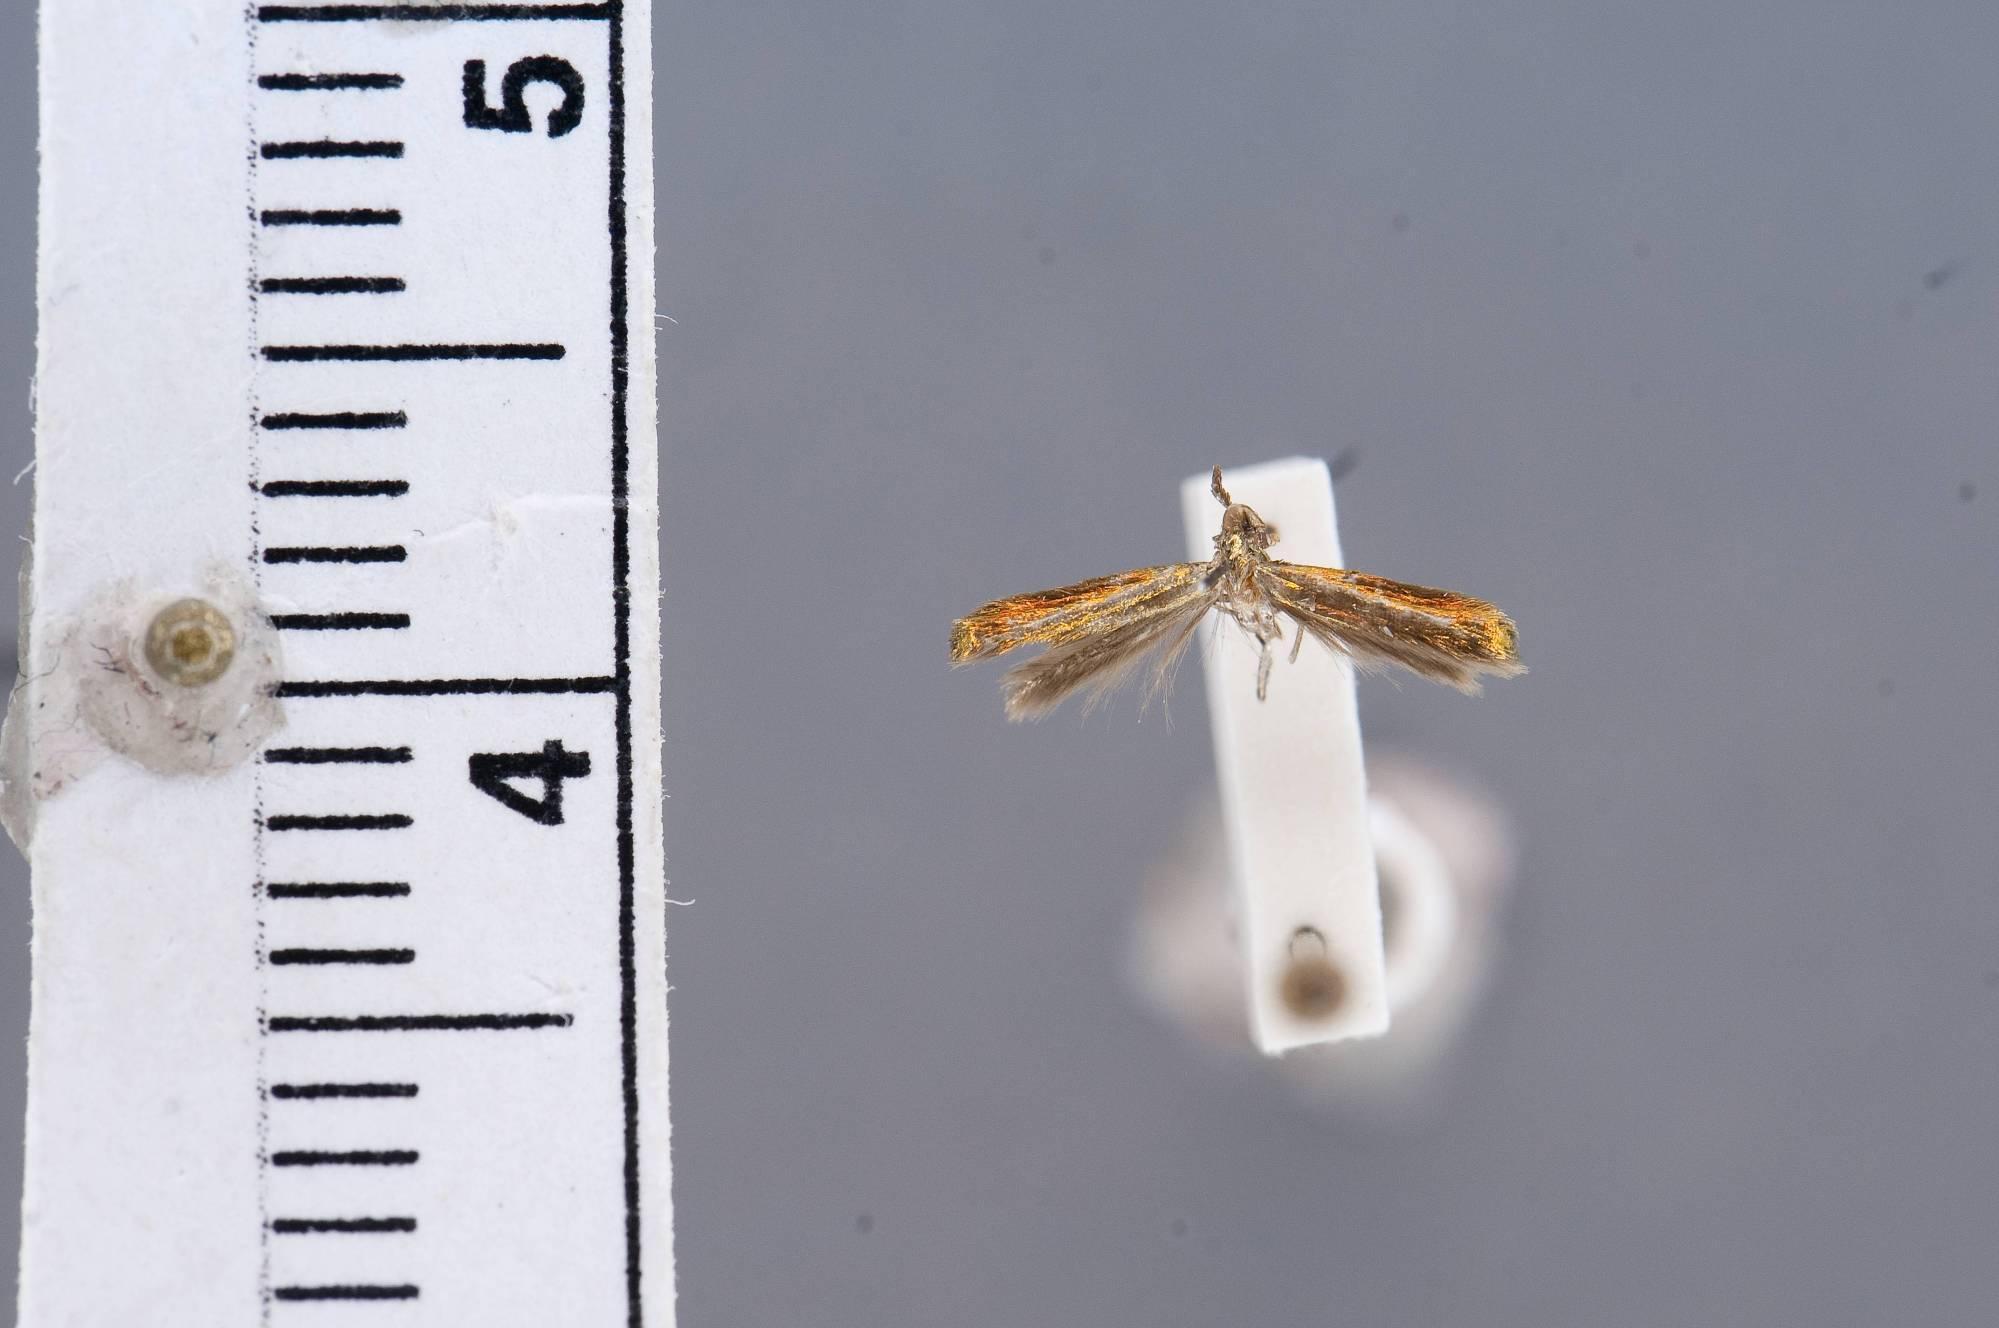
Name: Coleophora ladonia
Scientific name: Coleophora ladonia Landry & Wright, 1993
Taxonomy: Animalia, Arthropoda, Insecta, Lepidoptera, Glossata, Coleophoridae, Coleophorinae
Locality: Gainesville, Alachua, Florida, United States
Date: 26 Aug 1966